Mykhailo Stelmakh

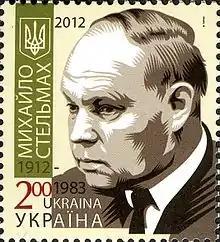
Stelmakh featured on a 2012 Ukrainian stamp

Mykhailo Panasovych Stelmakh (– September 27, 1983) was a Ukrainian novelist, poet, and playwright. Member of the Writers' Union of the USSR, academician of the USSR Academy of Sciences (since March 29, 1978), Hero of Socialist Labor (May 23, 1972). Father of playwright Yaroslav Stelmakh. Member of the Supreme Soviet of the USSR of the 6th-10th convocations.